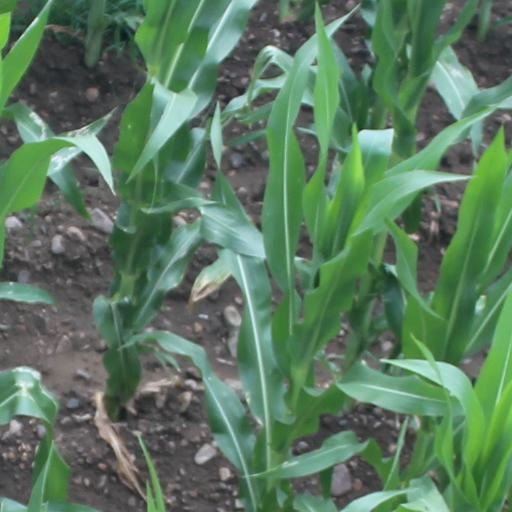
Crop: maize; corn